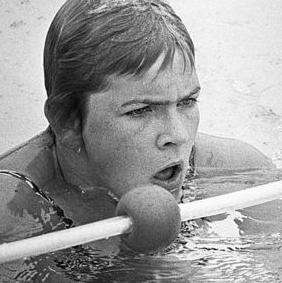
Age: 15